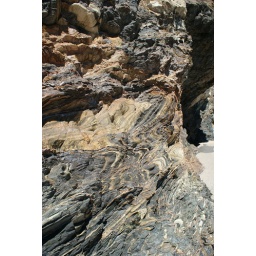
The rocks on the path around to the pebble beach near The Island.